Torii

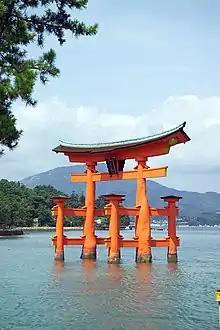
The famous "torii" at Itsukushima Shrine

A is a traditional Japanese gate most commonly found at the entrance of or within a Shinto shrine, where it symbolically marks the transition from the mundane to the sacred, and a spot where kami are welcomed and thought to travel through.